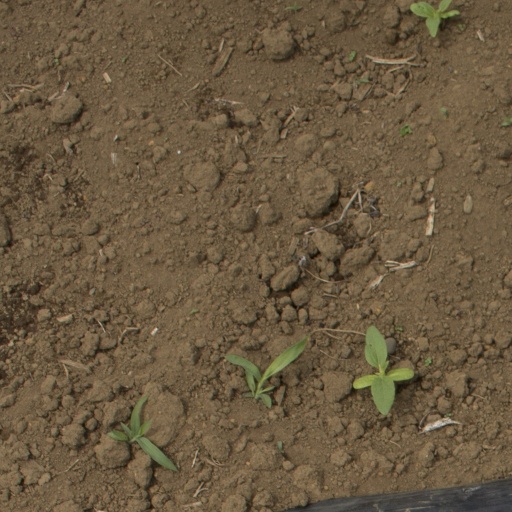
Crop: Jerusalem artichoke